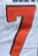
Number: 7